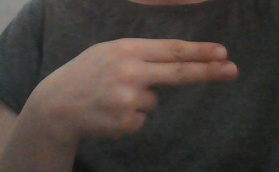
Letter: ain